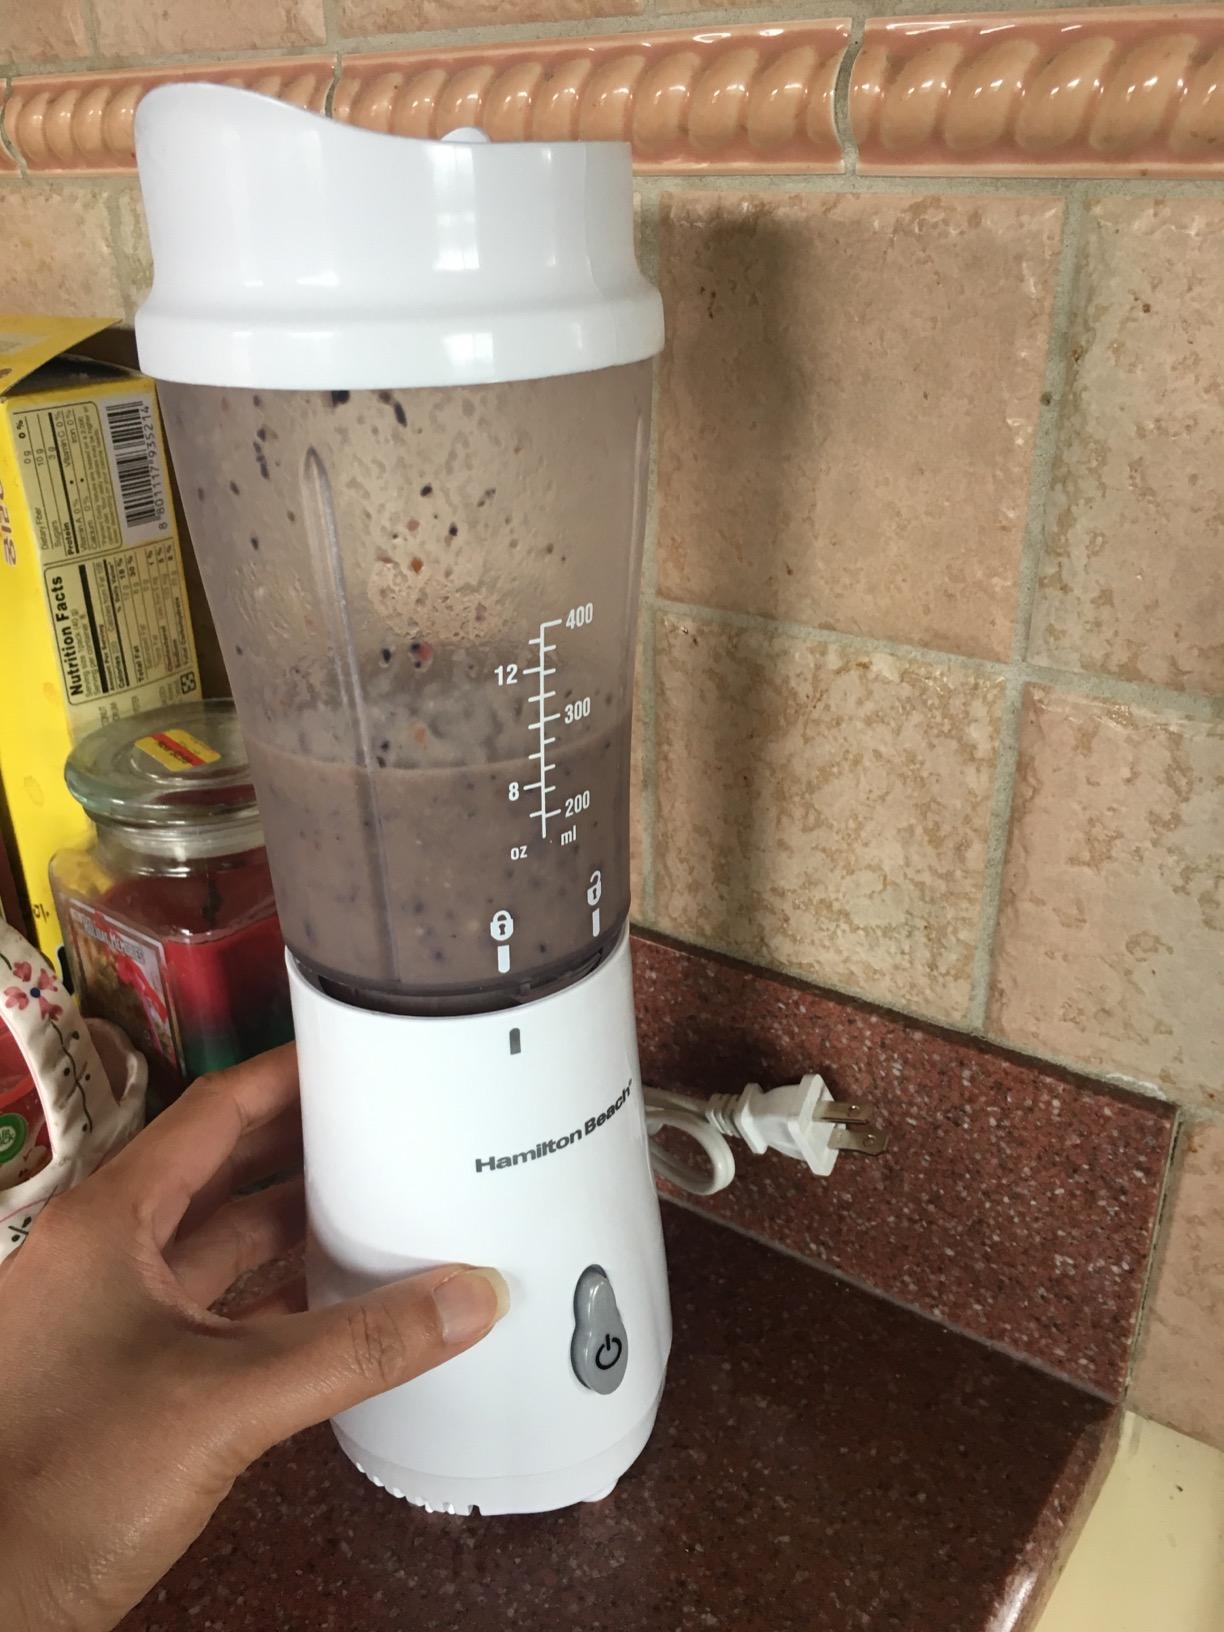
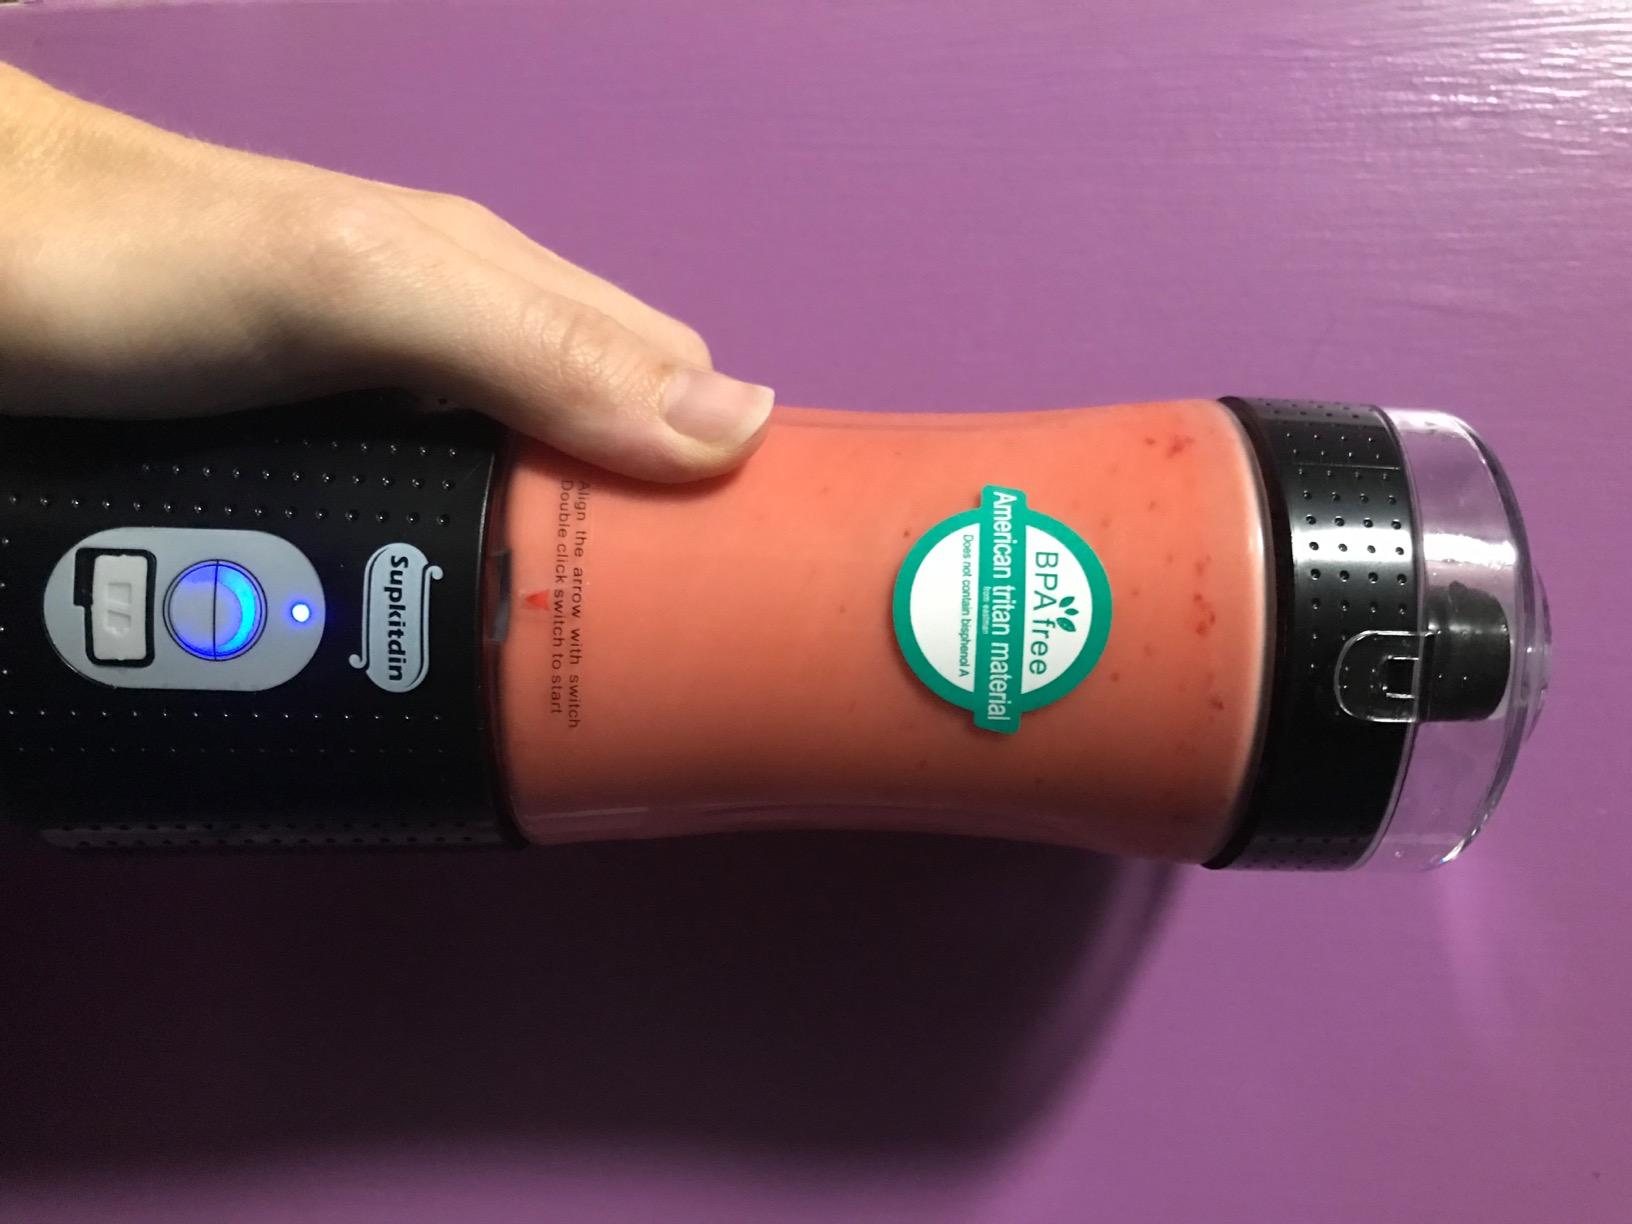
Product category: items_blender
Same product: no